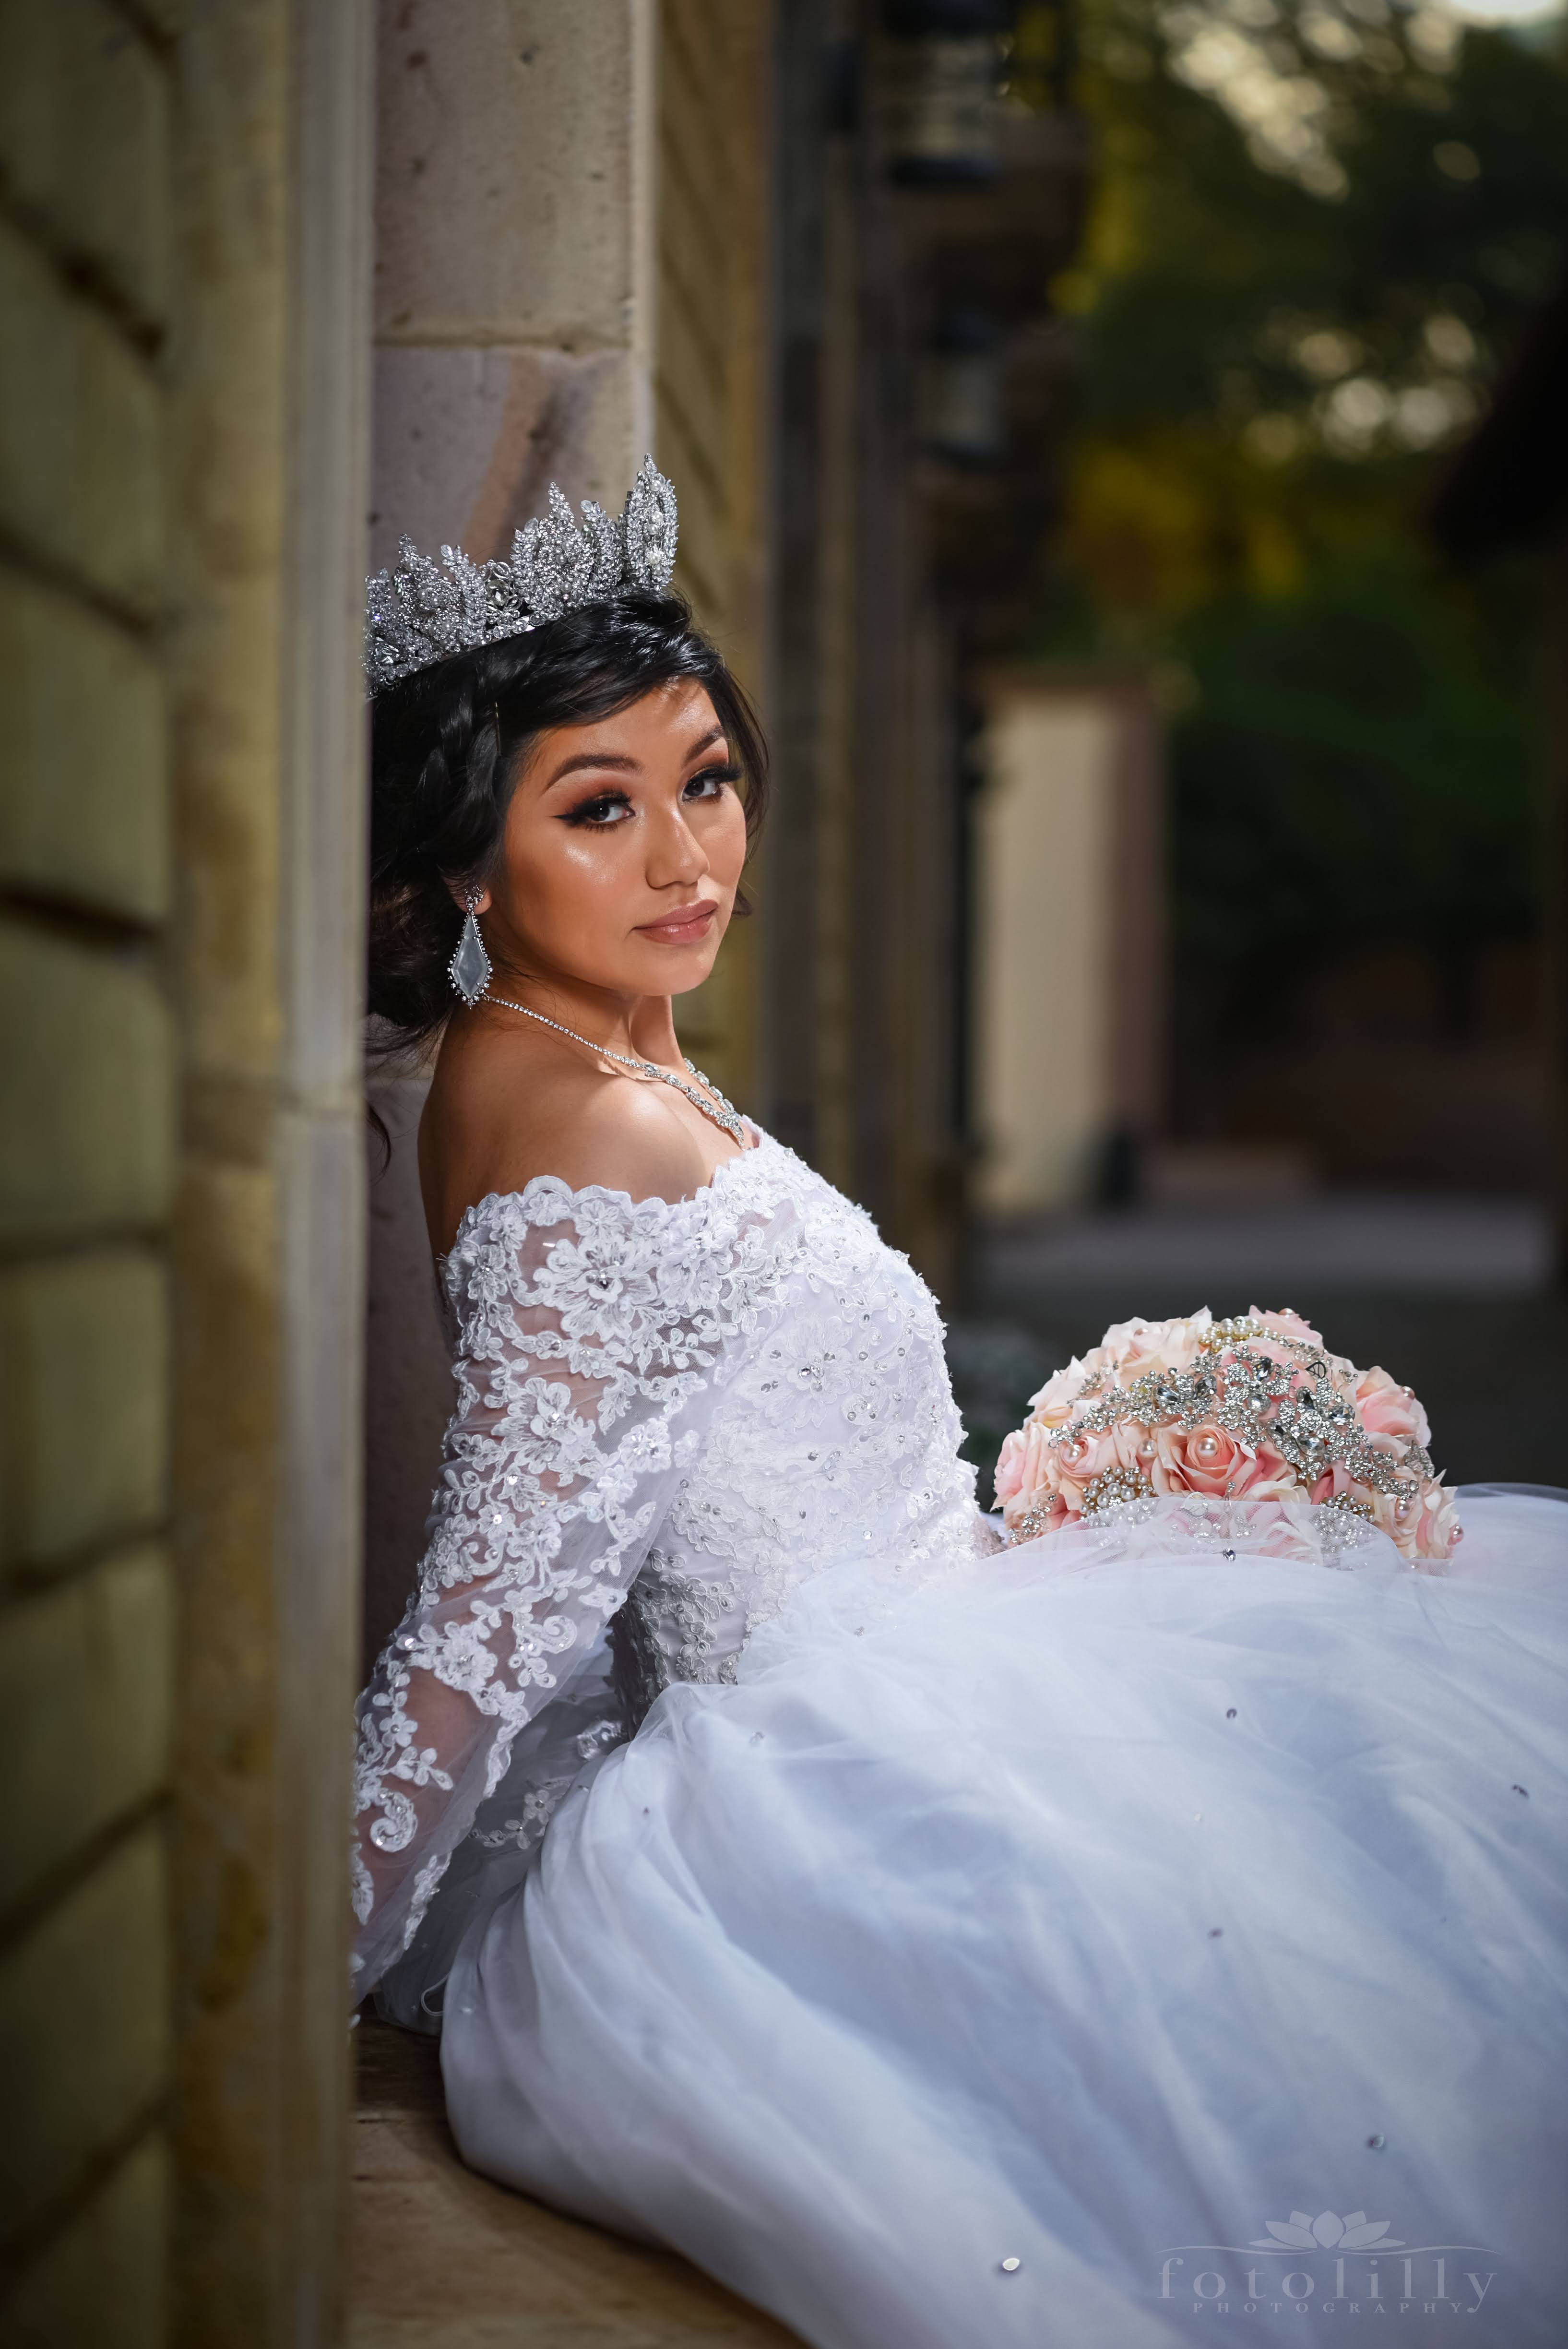
quince, dress, photography, wedding dress, bride, shoulder, facial expression, bridal veil, bridal clothing, flash photography, textile, happy, gown, embellishment, bridal party dress, fashion design, formal wear, bridal accessory, headpiece, veil, Strapless dress, jewellery, event, tradition, haute couture, fashion accessory, wedding ceremony supply, hair accessory, wedding, waist, necklace, marriage, ceremony, sitting, fashion model, bouquet, portrait photography, photo shoot, floral design